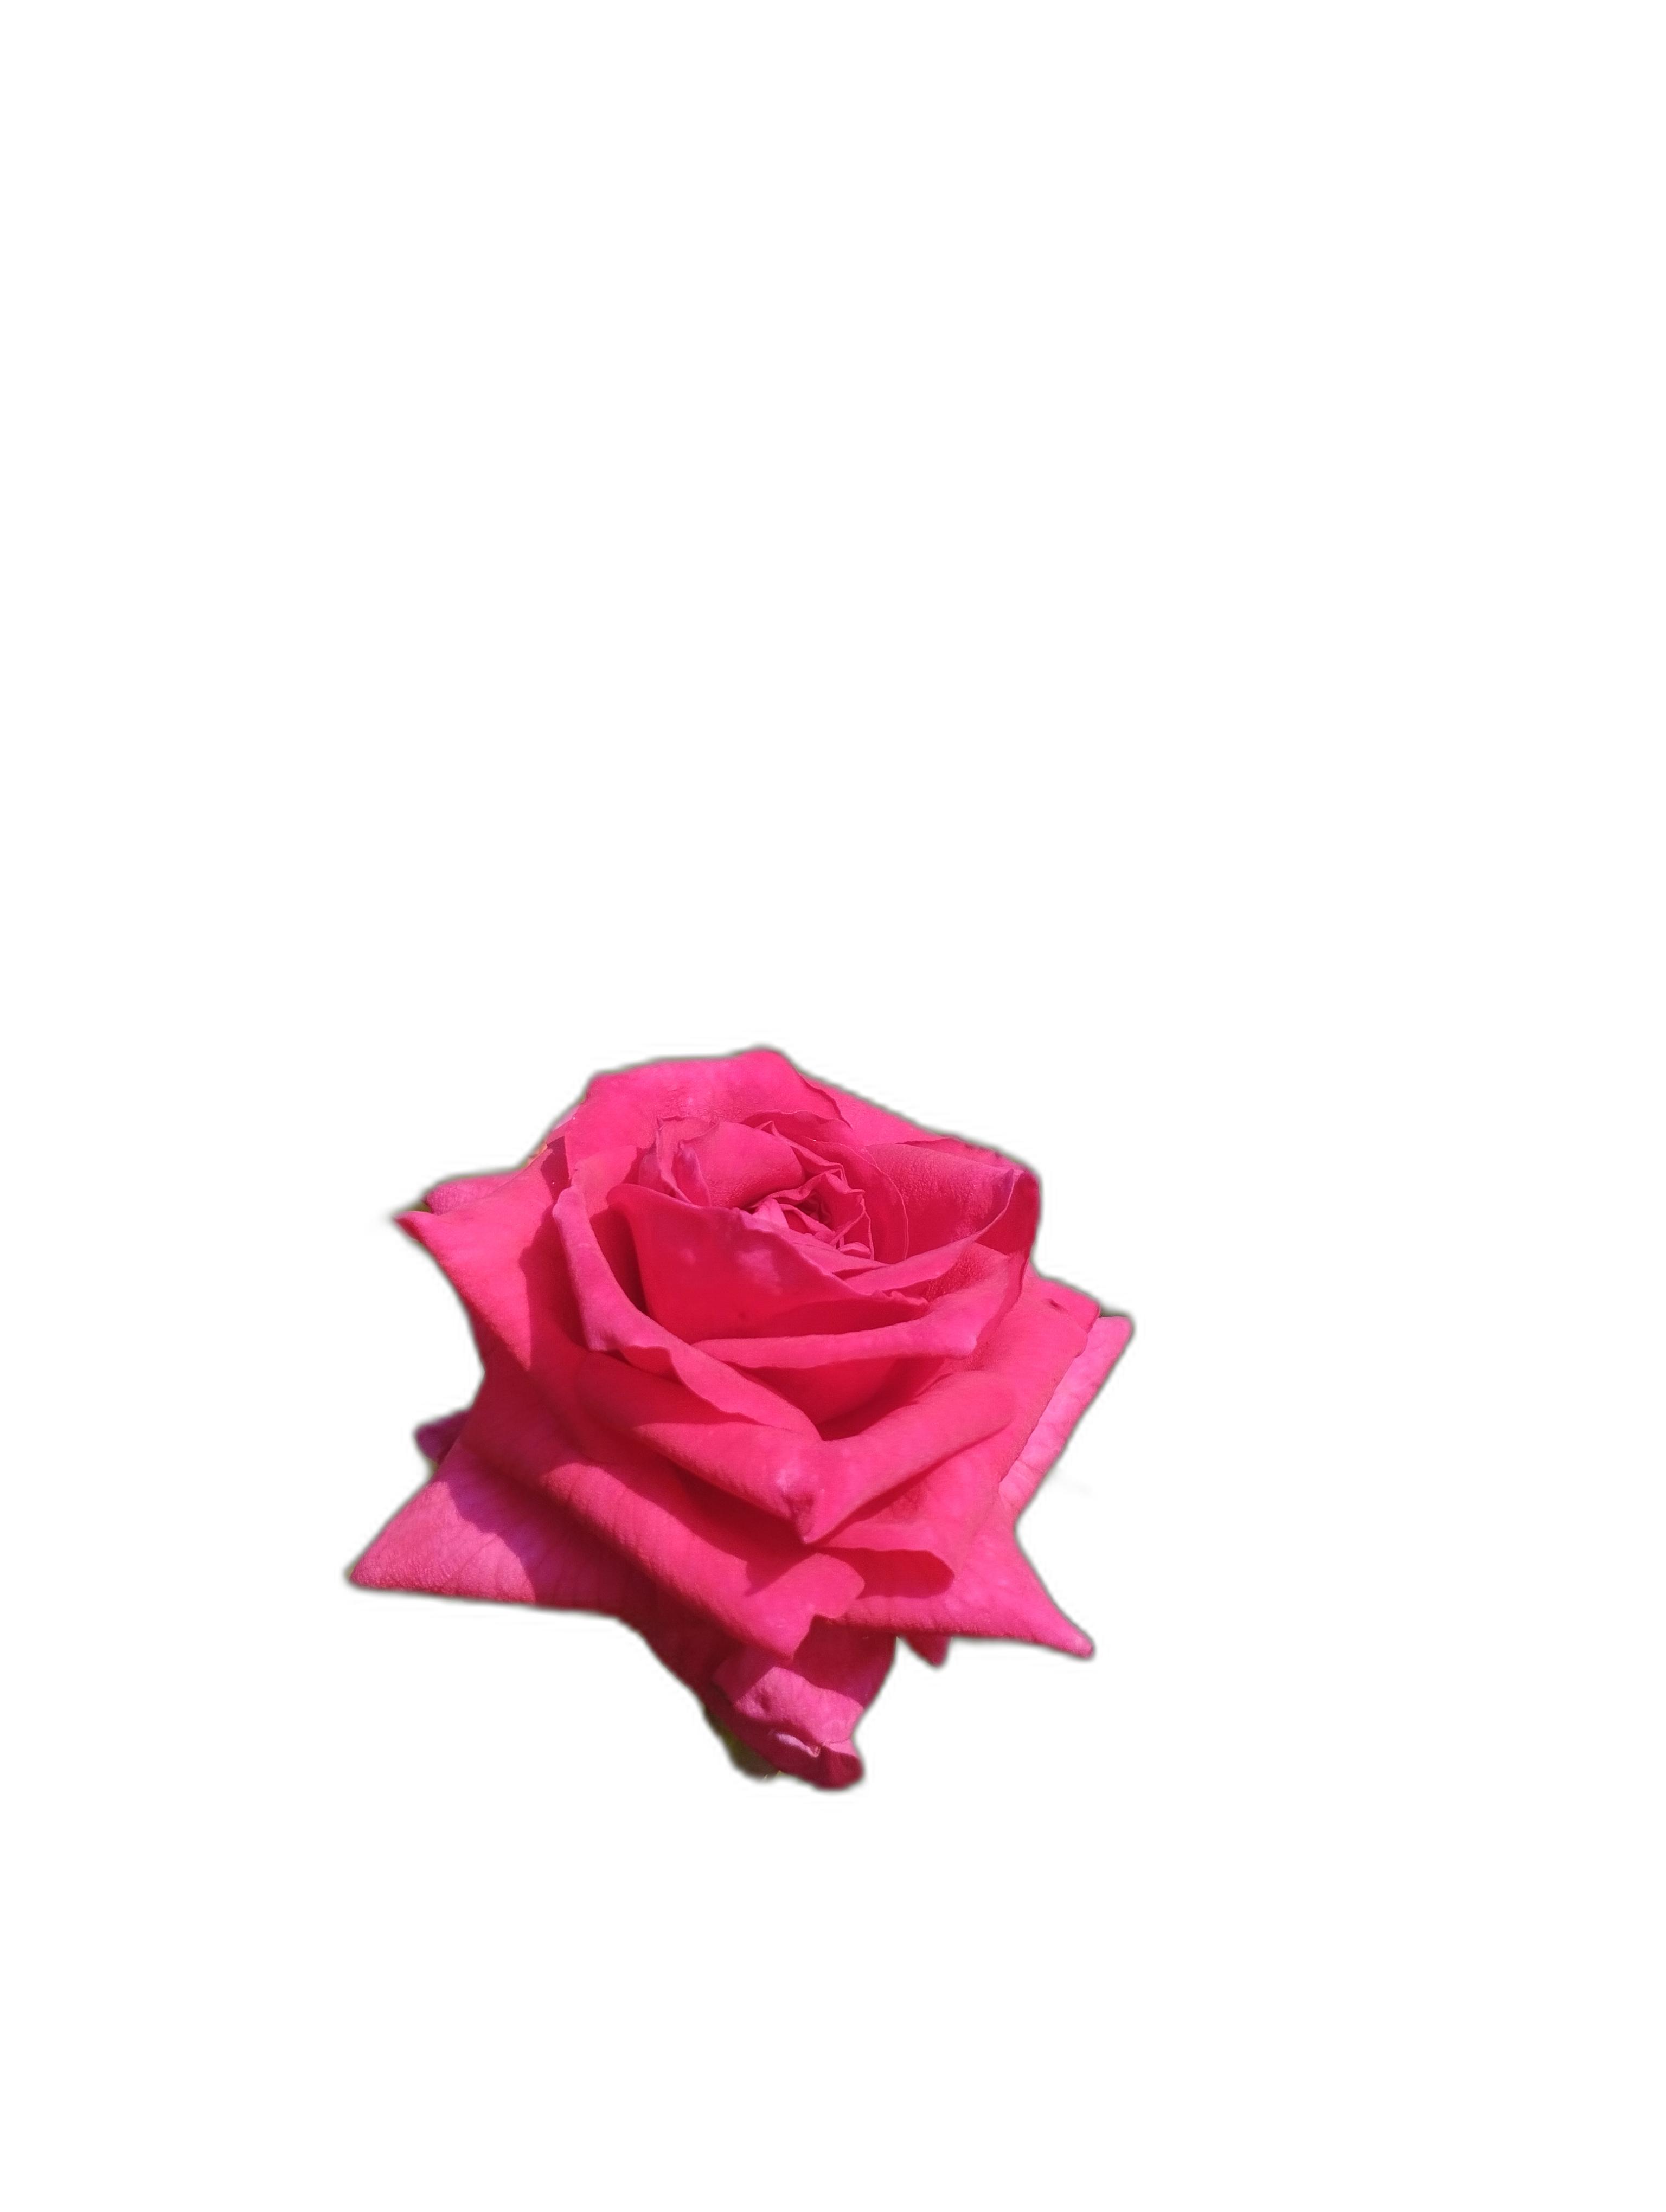
Label: Rose